Dumfries

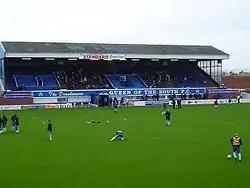
The main stand of Palmerston Park, home ground of Queen of the South F.C.

Scottish communities granted Royal Burgh status by the monarch guarded the honour jealously and with vigour. Riding the Marches maintains the tradition of an occasion that was, in its day, of great importance. Dumfries has been a Royal Burgh since 1186, its charter being granted by King William the Lion in a move that ensured the loyalty of its citizens to the Monarch. Although far from the centre of power in Scotland, Dumfries had obvious strategic significance sitting as it does on the edge of Galloway and being the centre of control for the south west of Scotland. With the River Nith on two sides and the Lochar Moss on another, Dumfries was a town with good natural defences. Consequently, it was never completely walled. A careful eye still had to be kept on the clearly defined boundaries of the burgh, a task that had to be taken each year by the Provost, Baillies, Burgesses and others within the town. Neighbouring landowners might try to encroach on the town boundaries, or the Marches as they were known, moving them back 100 yards or so to their own benefit. It had to be made clear to anyone thinking of or trying to encroach that they dare not do so.